African women in engineering

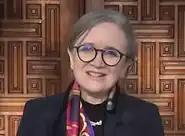

Tyseer Aboulnasr is an Egyptian electrical engineer. She received her bachelor's degree from Cairo University and her master's and Ph.D. from Queen's University, Kingston, Canada. She was formerly the Dean of the Faculty of Applied Sciences at the University of British Columbia School of Engineering, as well as the Dean of the Faculty of Engineering at the University of Ottawa.